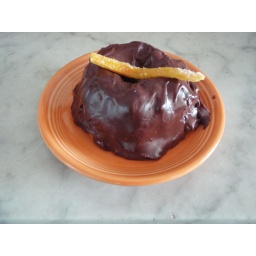
orange cake covered in ganache topped with a candied orange peel